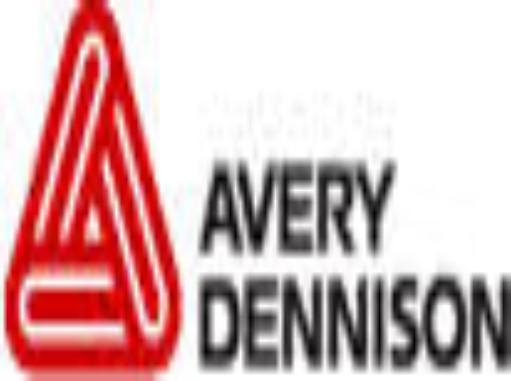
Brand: avery dennison-1
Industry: Others